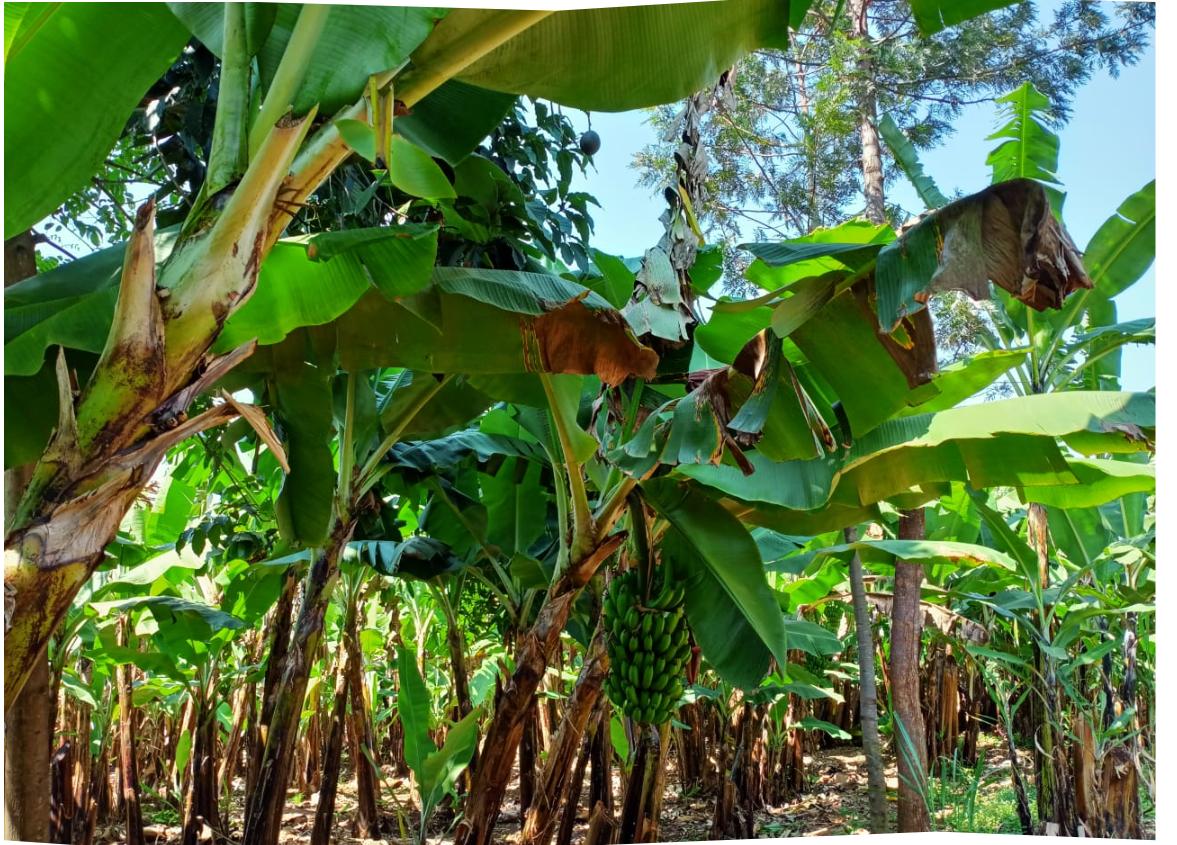
Eneo la wazi mfano wa shamba lililozungukwa na migomba yenye mikungu ya ndizi zenye rangi ya kijani kibichi, kuashiria ni eneo litumikalo kwa ajili ya uzalishaji wa zao hilo la biashara.